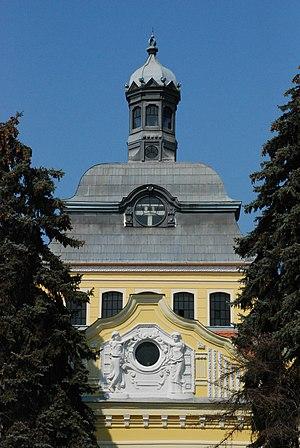
L'ensemble de Jodna banja à Novi Sad est un ensemble thermal et hospitalier situé à Novi Sad, la capitale de la province de Voïvodine, en Serbie. Construit au début du XXᵉ siècle, il est inscrit sur la liste des entités spatiales historico-culturelles de grande importance de la République de Serbie.